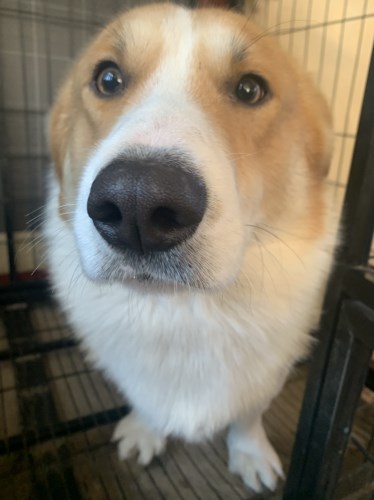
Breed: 2909-n000116-Cardigan